Ali Pasha of Yanina

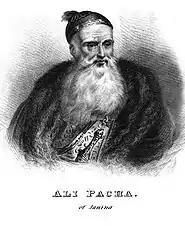
A posthumous illustration of Ali Pasha of Ioannina, circa 1824

After failing to defeat the Souliotes via direct assault, Ali took another approach. In 1792, Ali mustered 10,000 men to attack Gjirokastër in response to the town declining his imposition of a bey, but this was all part of an elaborate plan to lure the Souliotes from their mountains. Ali wrote a letter to the Souliote captains George Botsaris and Lambros Tzavelas, in which he feigned friendship and admiration whilst asking for their assistance. The Souliotes cautiously accepted, and Botsaris wrote that, although he could not muster enough followers to join Ali, Tzavelas would join his army with 70 men as a sign of friendship. This group was placed on the front lines before Ali had Tzavelas and his men seized, chained and sent to Ioannina, with some being killed on the spot.